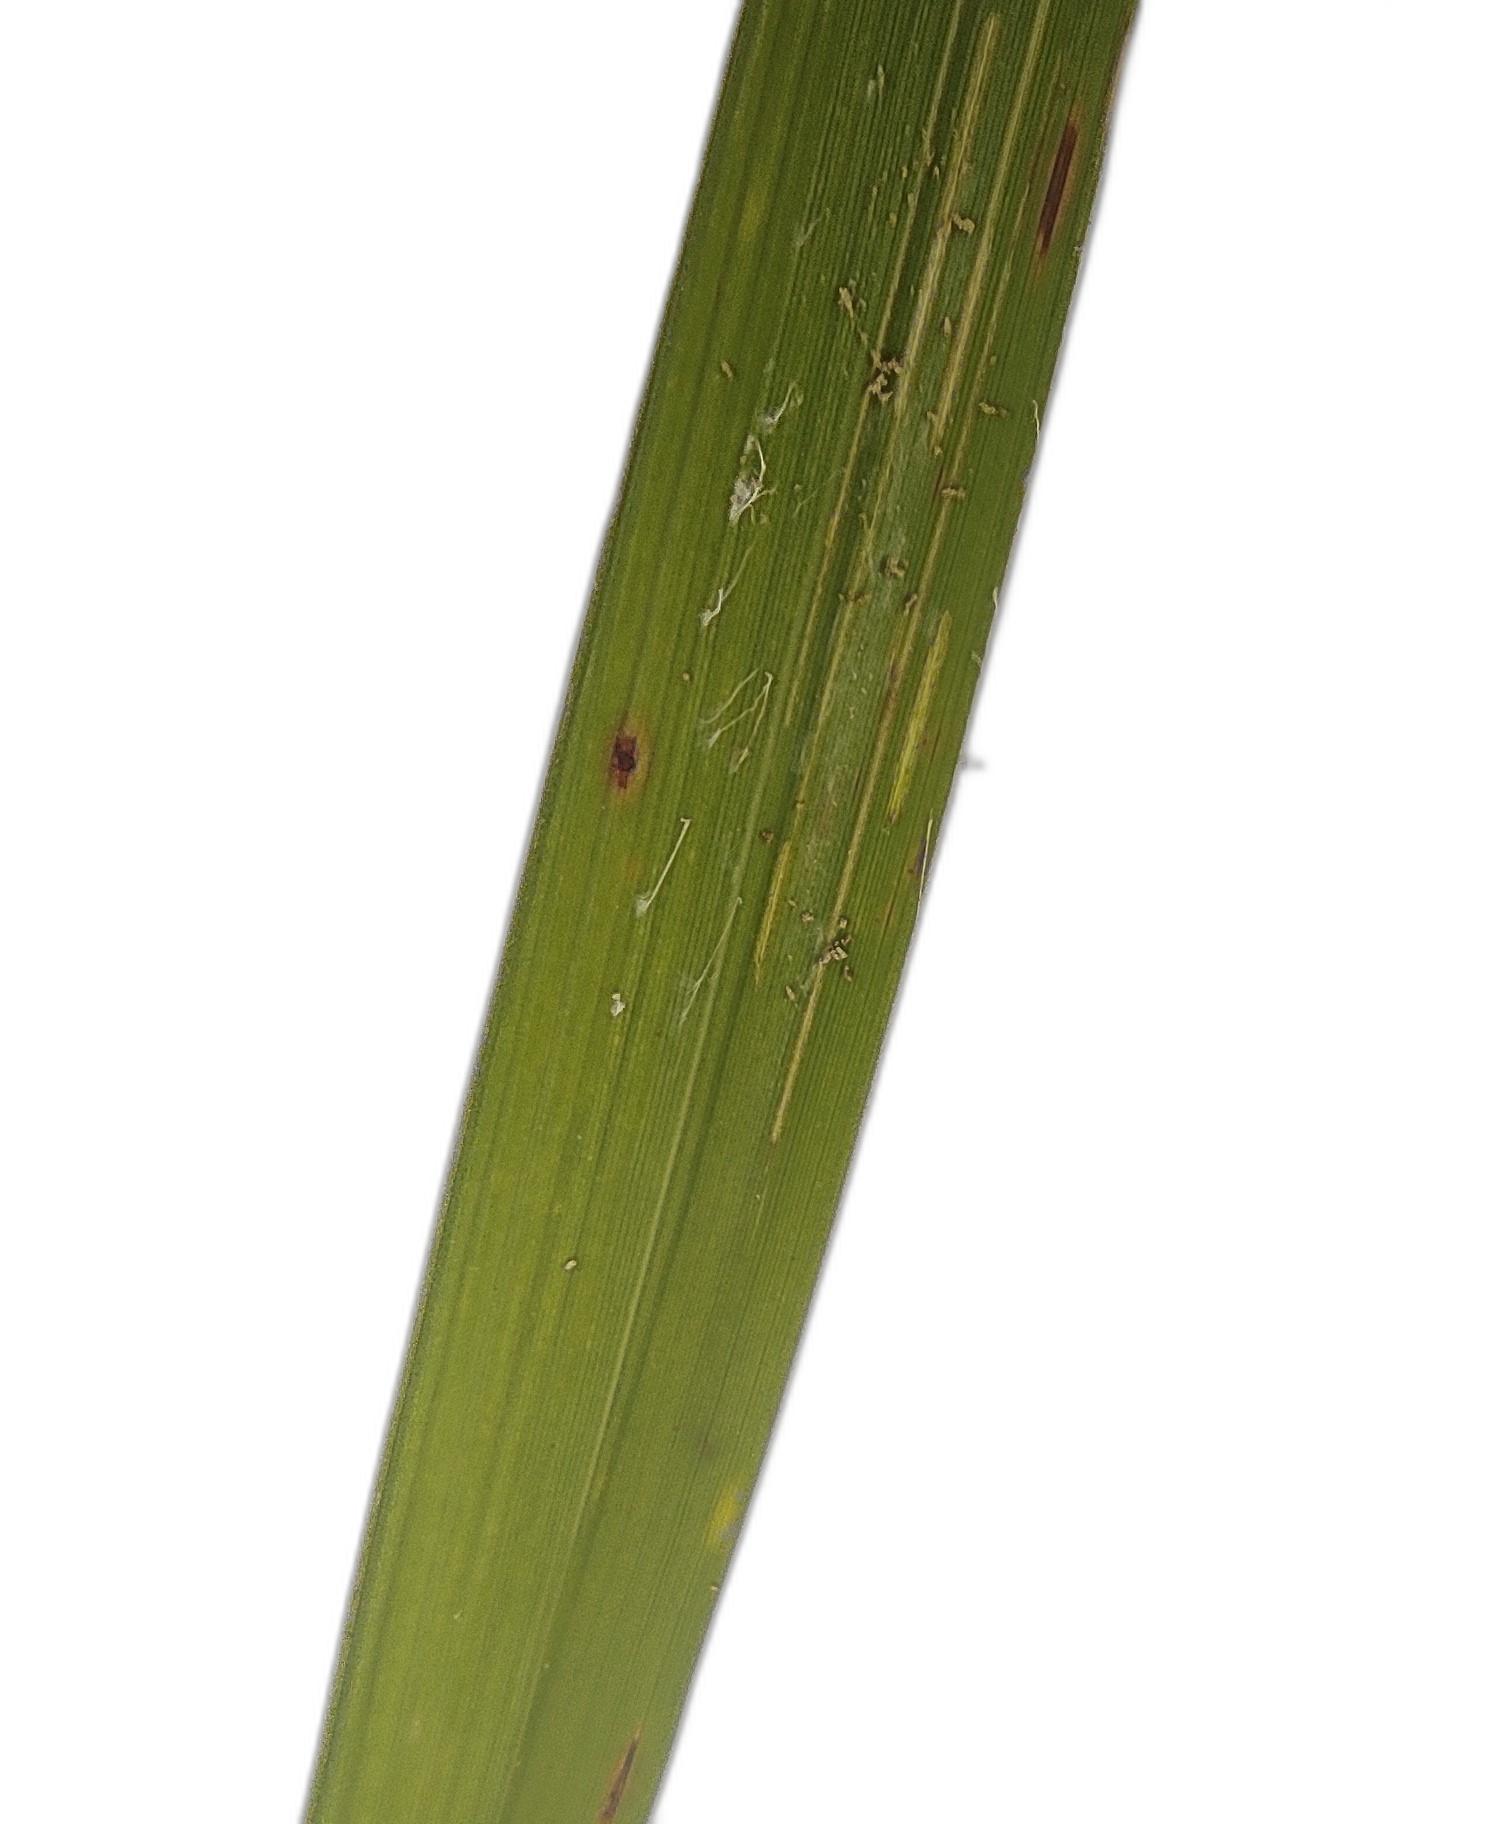
Label: Rice Blast